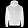
Label: Coat